Hip fracture

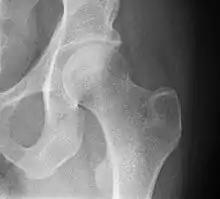

The hip joint is a ball-and-socket joint. The femur connects at the acetabulum of the pelvis and projects laterally before angling medially and inferiorly to form the knee. Although this joint has three degrees of freedom, it is still stable due to the interaction of ligaments and cartilage. The labrum lines the circumference of the acetabulum to provide stability and shock absorption. Articular cartilage covers the concave area of acetabulum, providing more stability and shock absorption. Surrounding the entire joint itself is a capsule secured by the tendon of the psoas muscle and three ligaments. The iliofemoral, or Y, ligament is located anteriorly and serves to prevent hip hyperextension. The pubofemoral ligament is located anteriorly just underneath the iliofemoral ligament and serves primarily to resist abduction, extension, and some external rotation. Finally the ischiofemoral ligament on the posterior side of the capsule resists extension, adduction, and internal rotation. When considering the biomechanics of hip fractures, it is important to examine the mechanical loads the hip experiences during low energy falls.